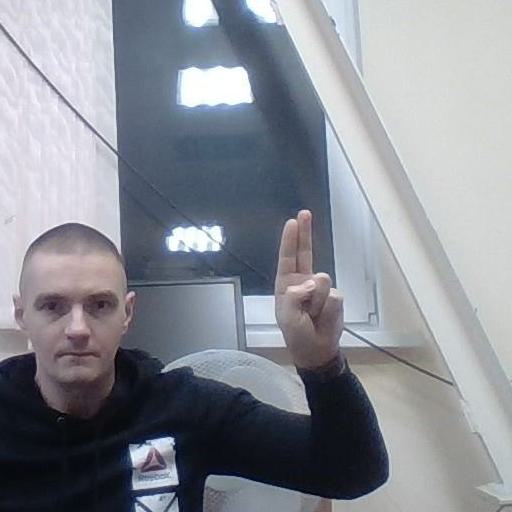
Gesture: two_up